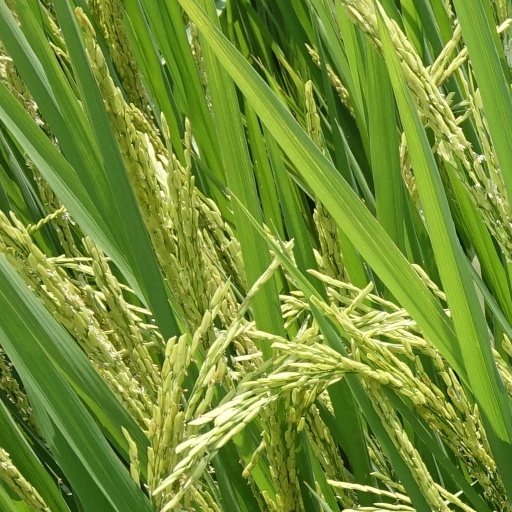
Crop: rice